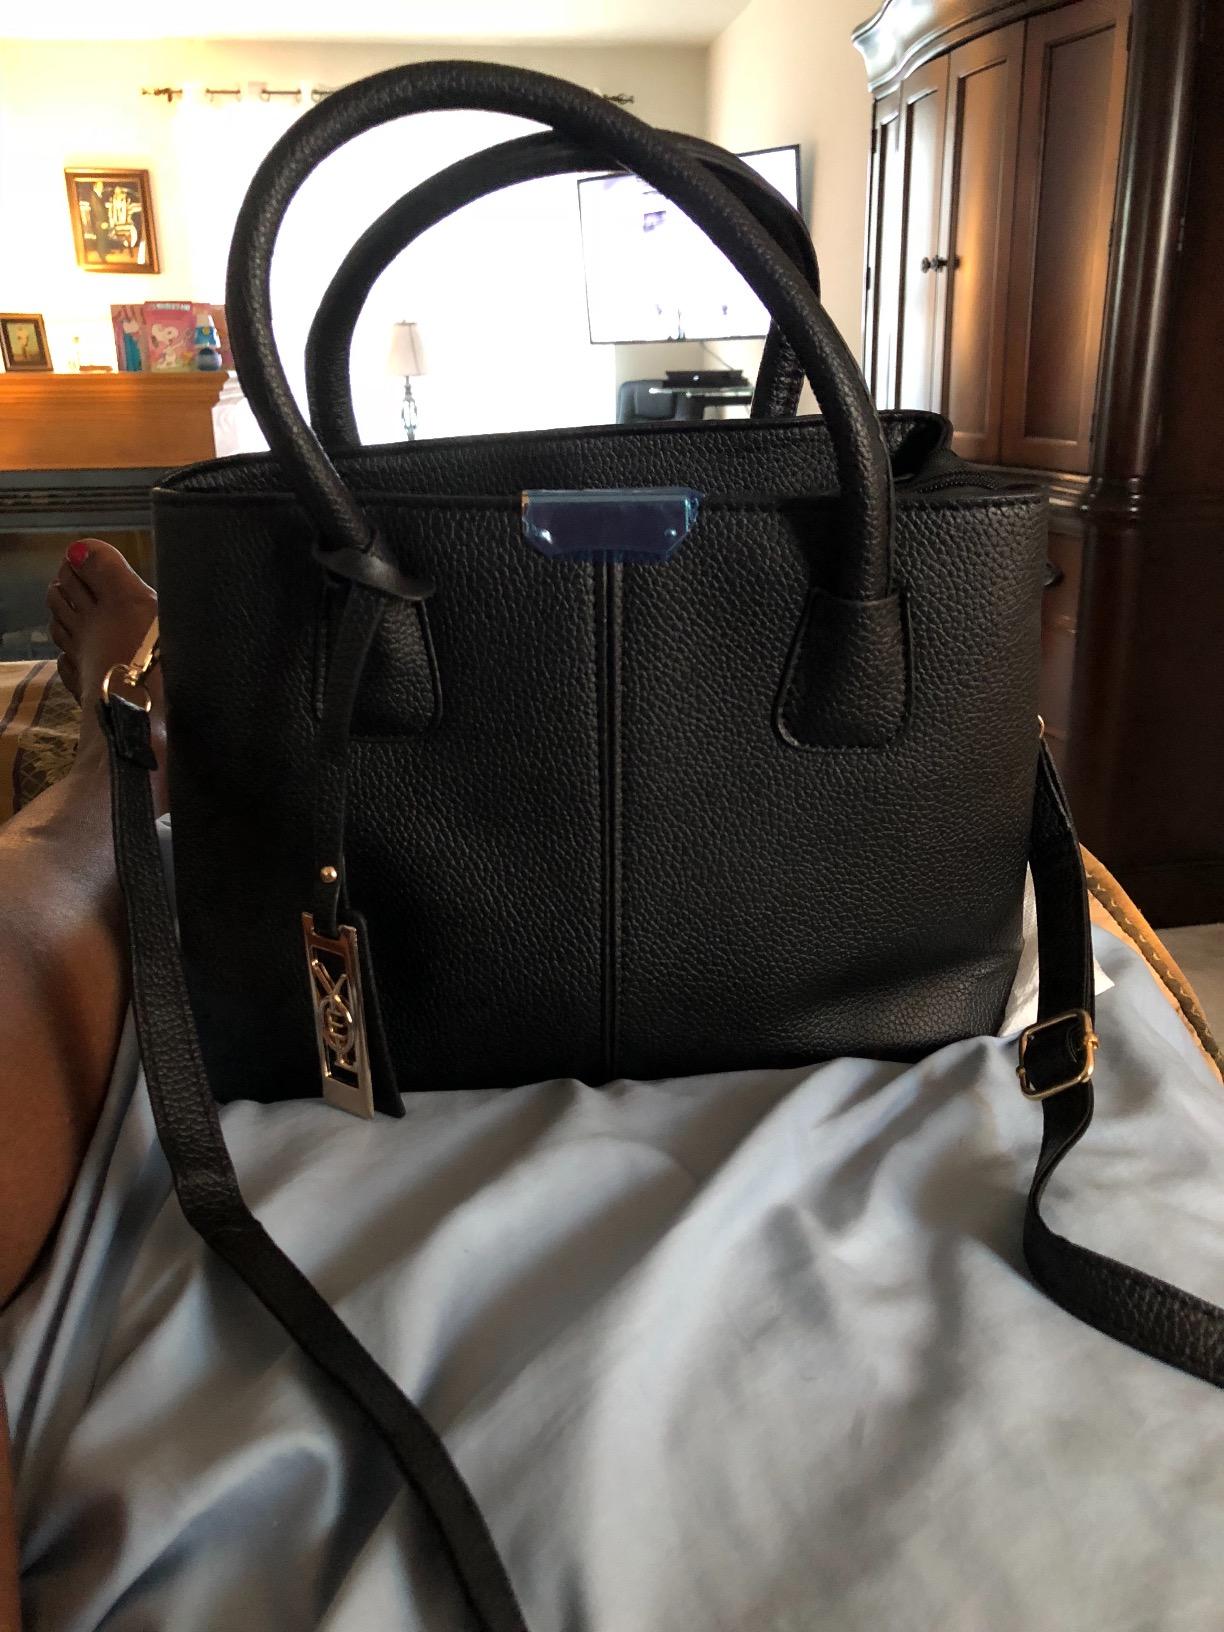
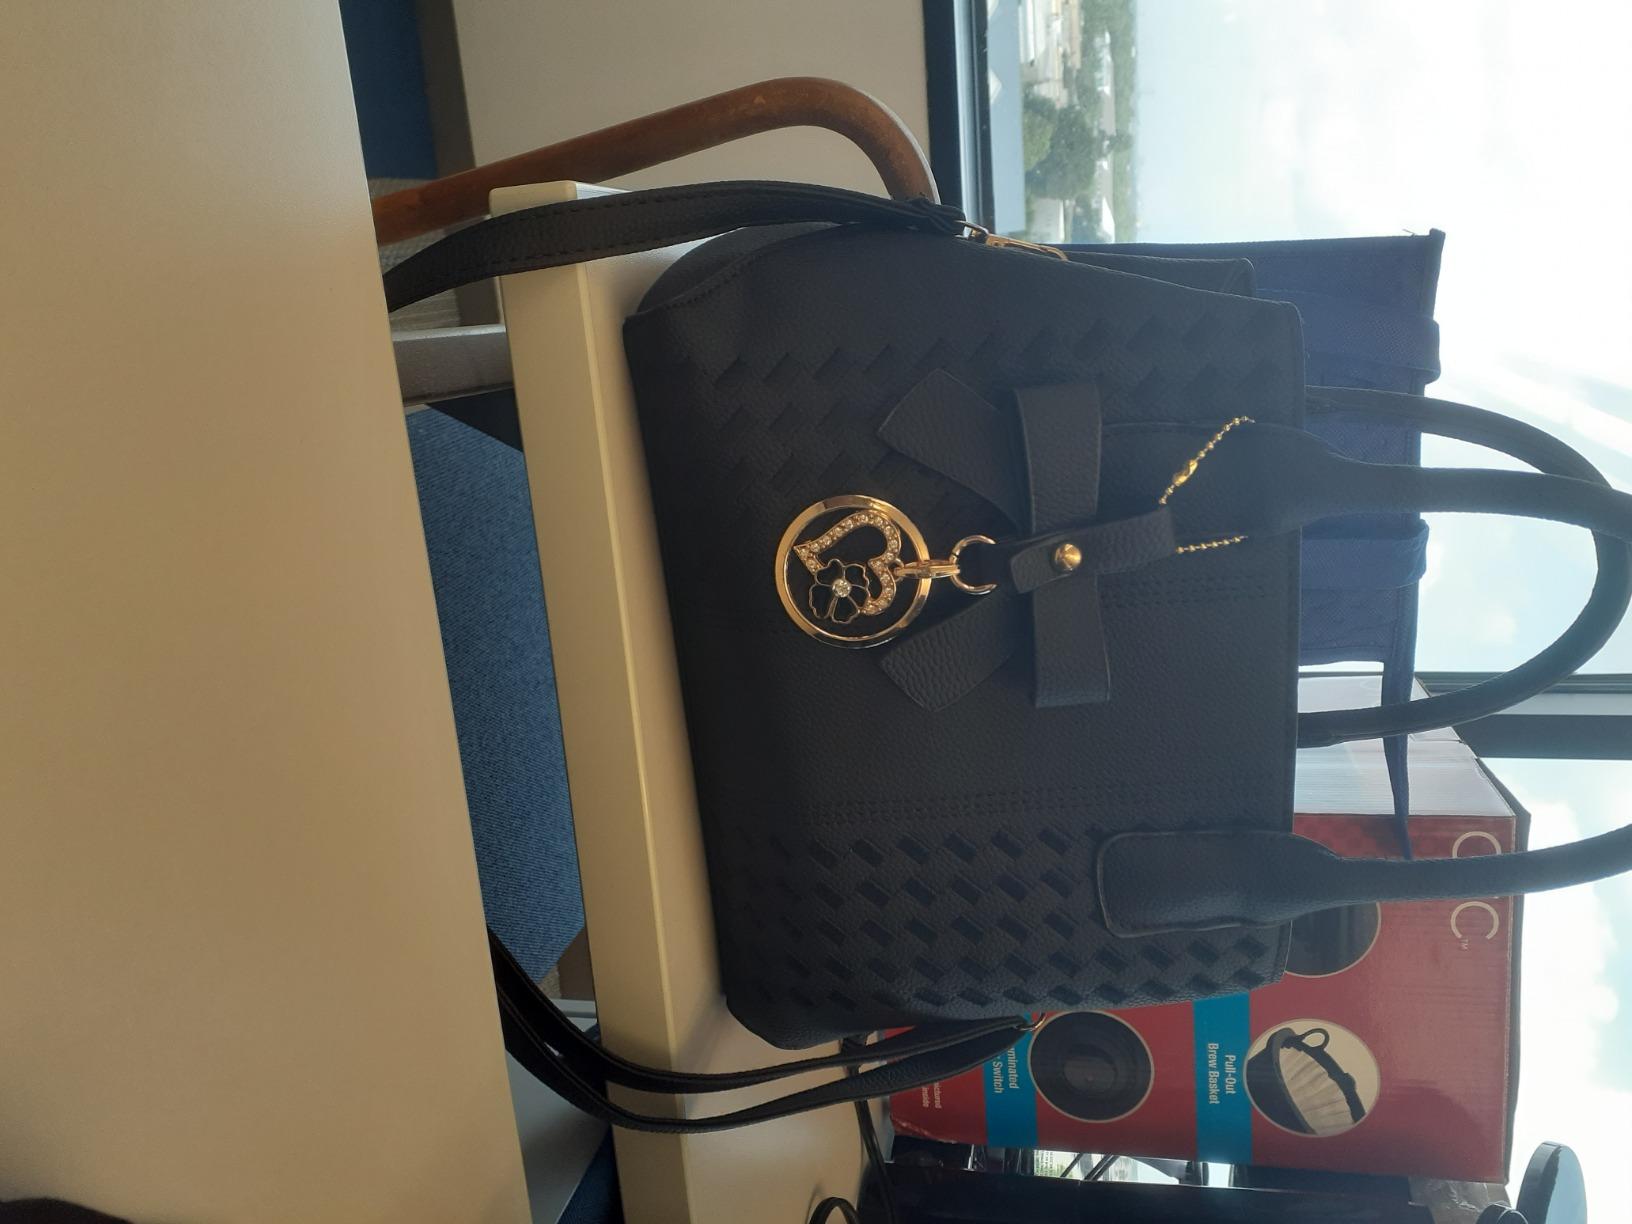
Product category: accessories_handbag
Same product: no